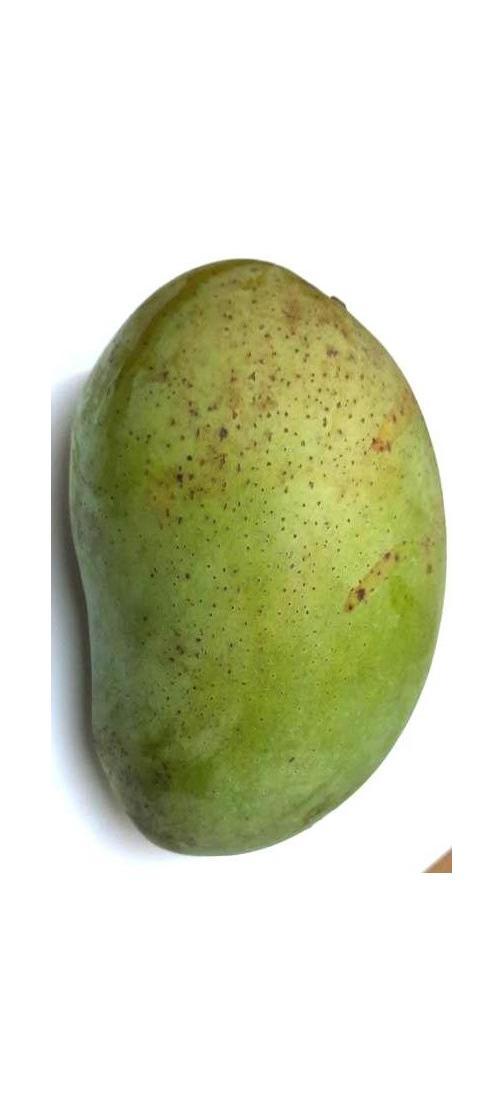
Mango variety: Fazli Shurmai